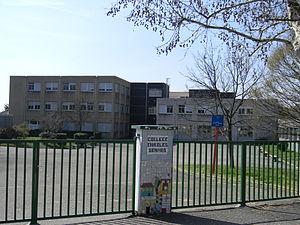
Collège Charles Sénard à Caluire-et-Cuire
Caluire-et-Cuire est une commune française située dans la métropole de Lyon en région Auvergne-Rhône-Alpes. Ses habitants sont appelés les Caluirards.